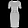
Label: Dress